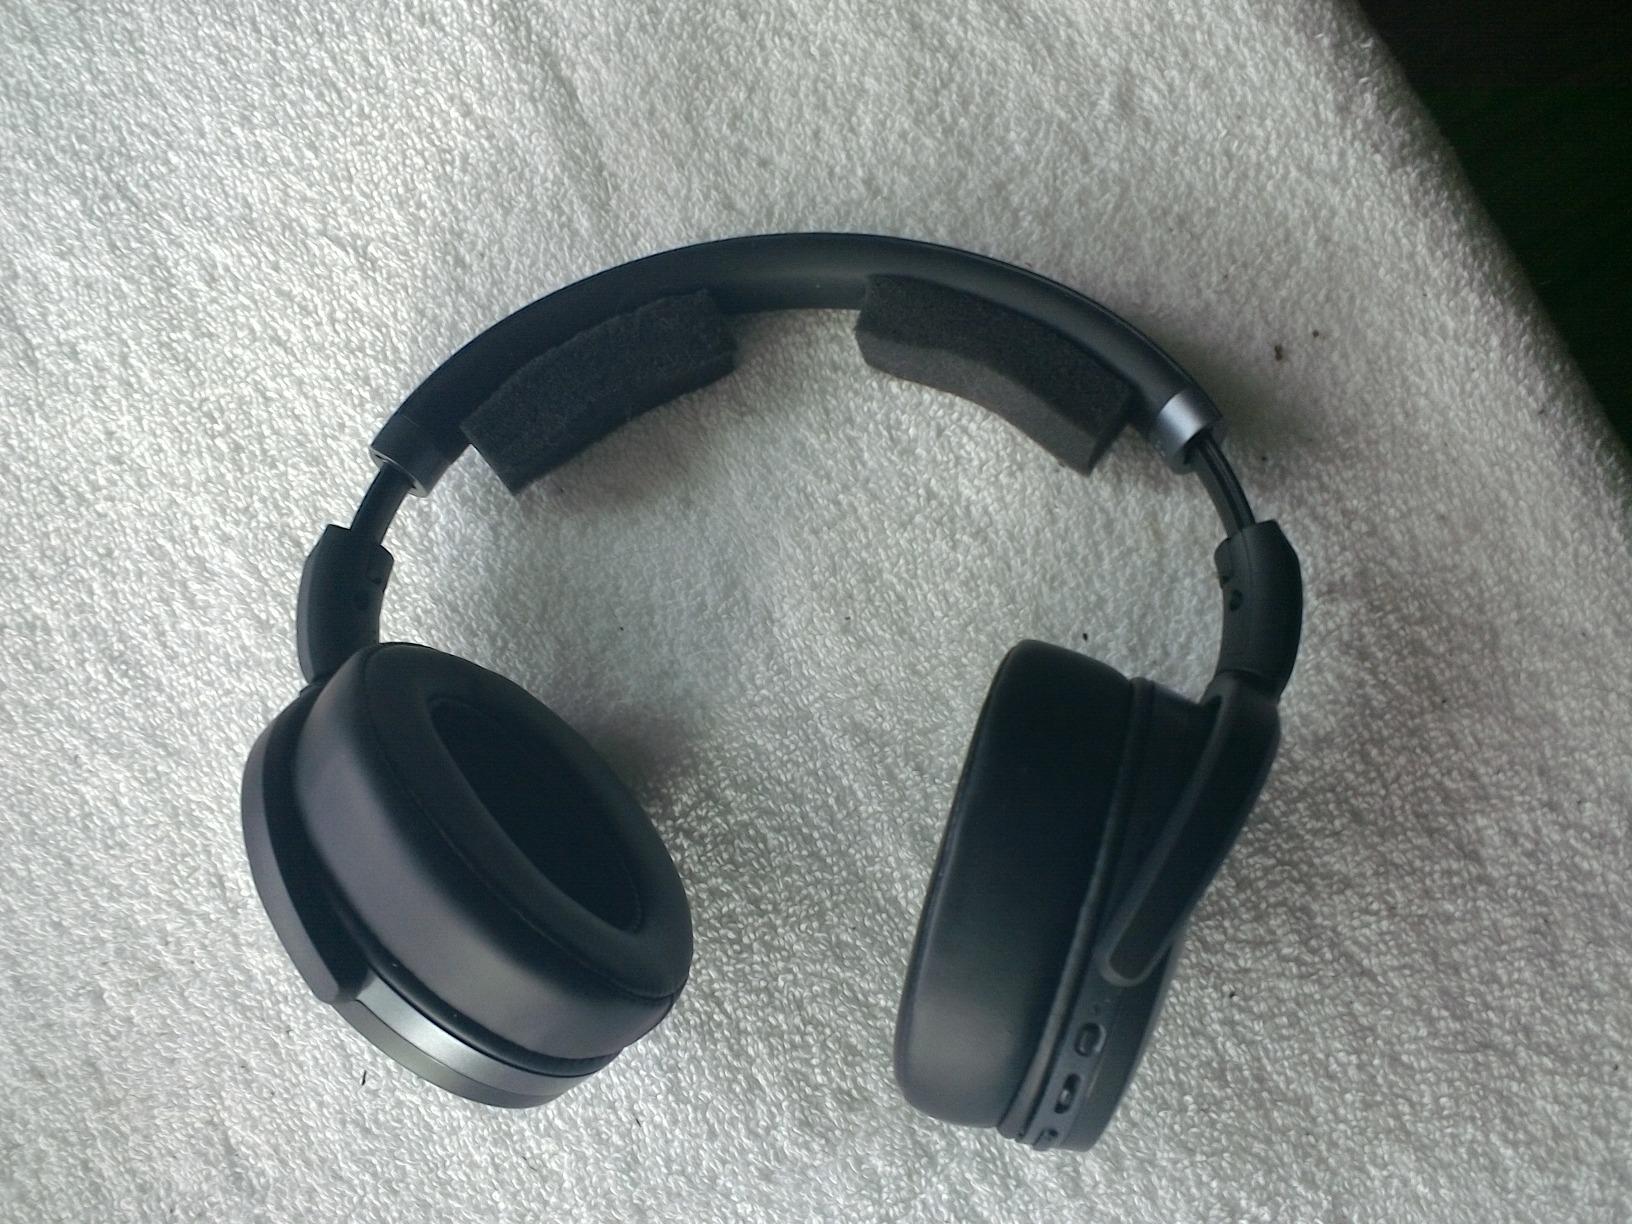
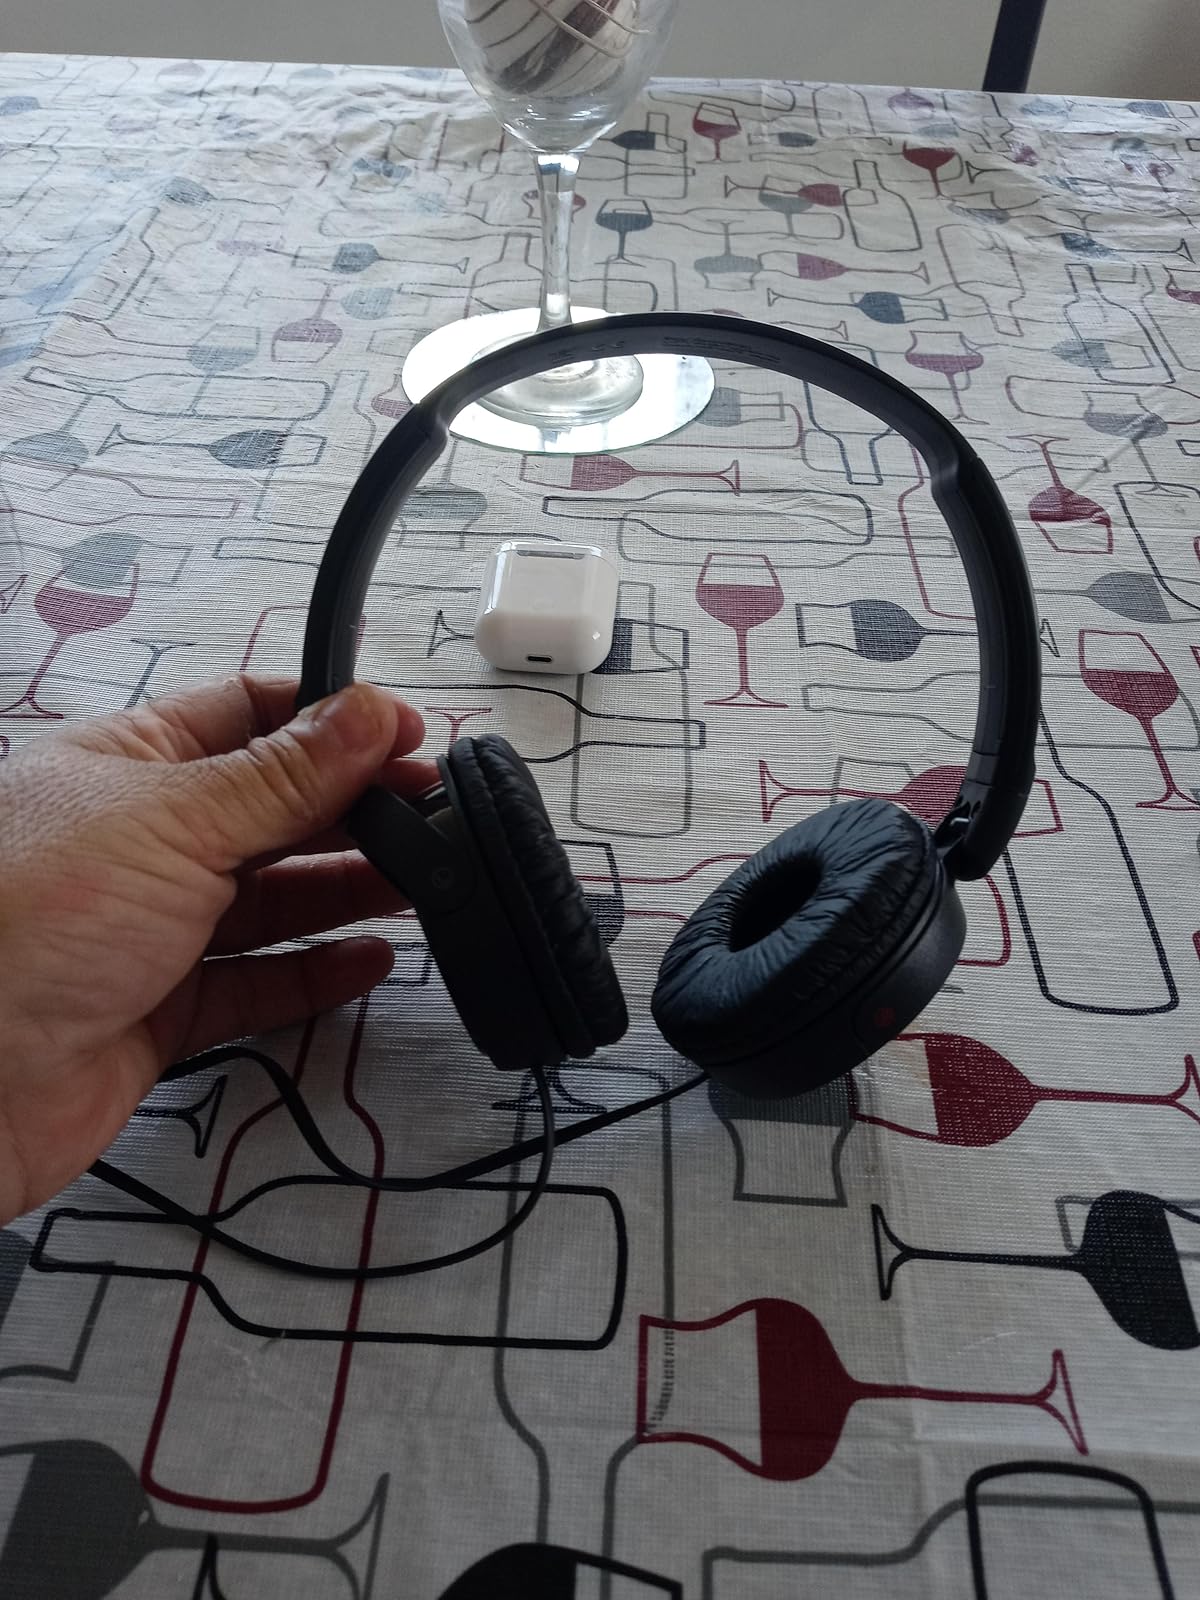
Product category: headphones
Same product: no